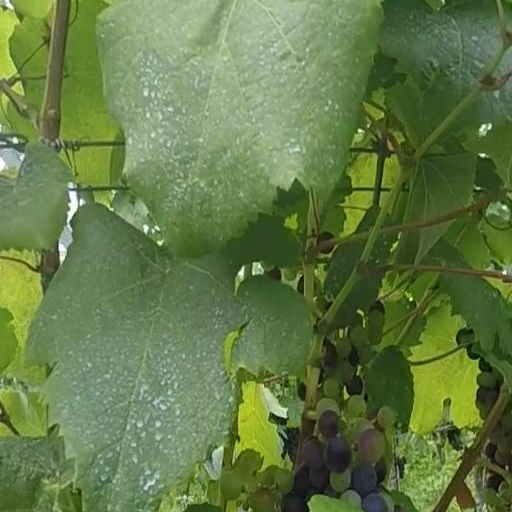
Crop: grape